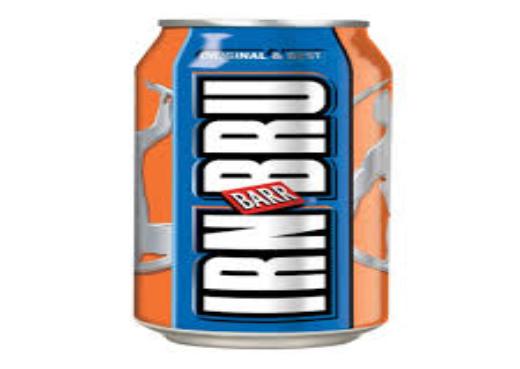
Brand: Irn Bru Bar
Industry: Food